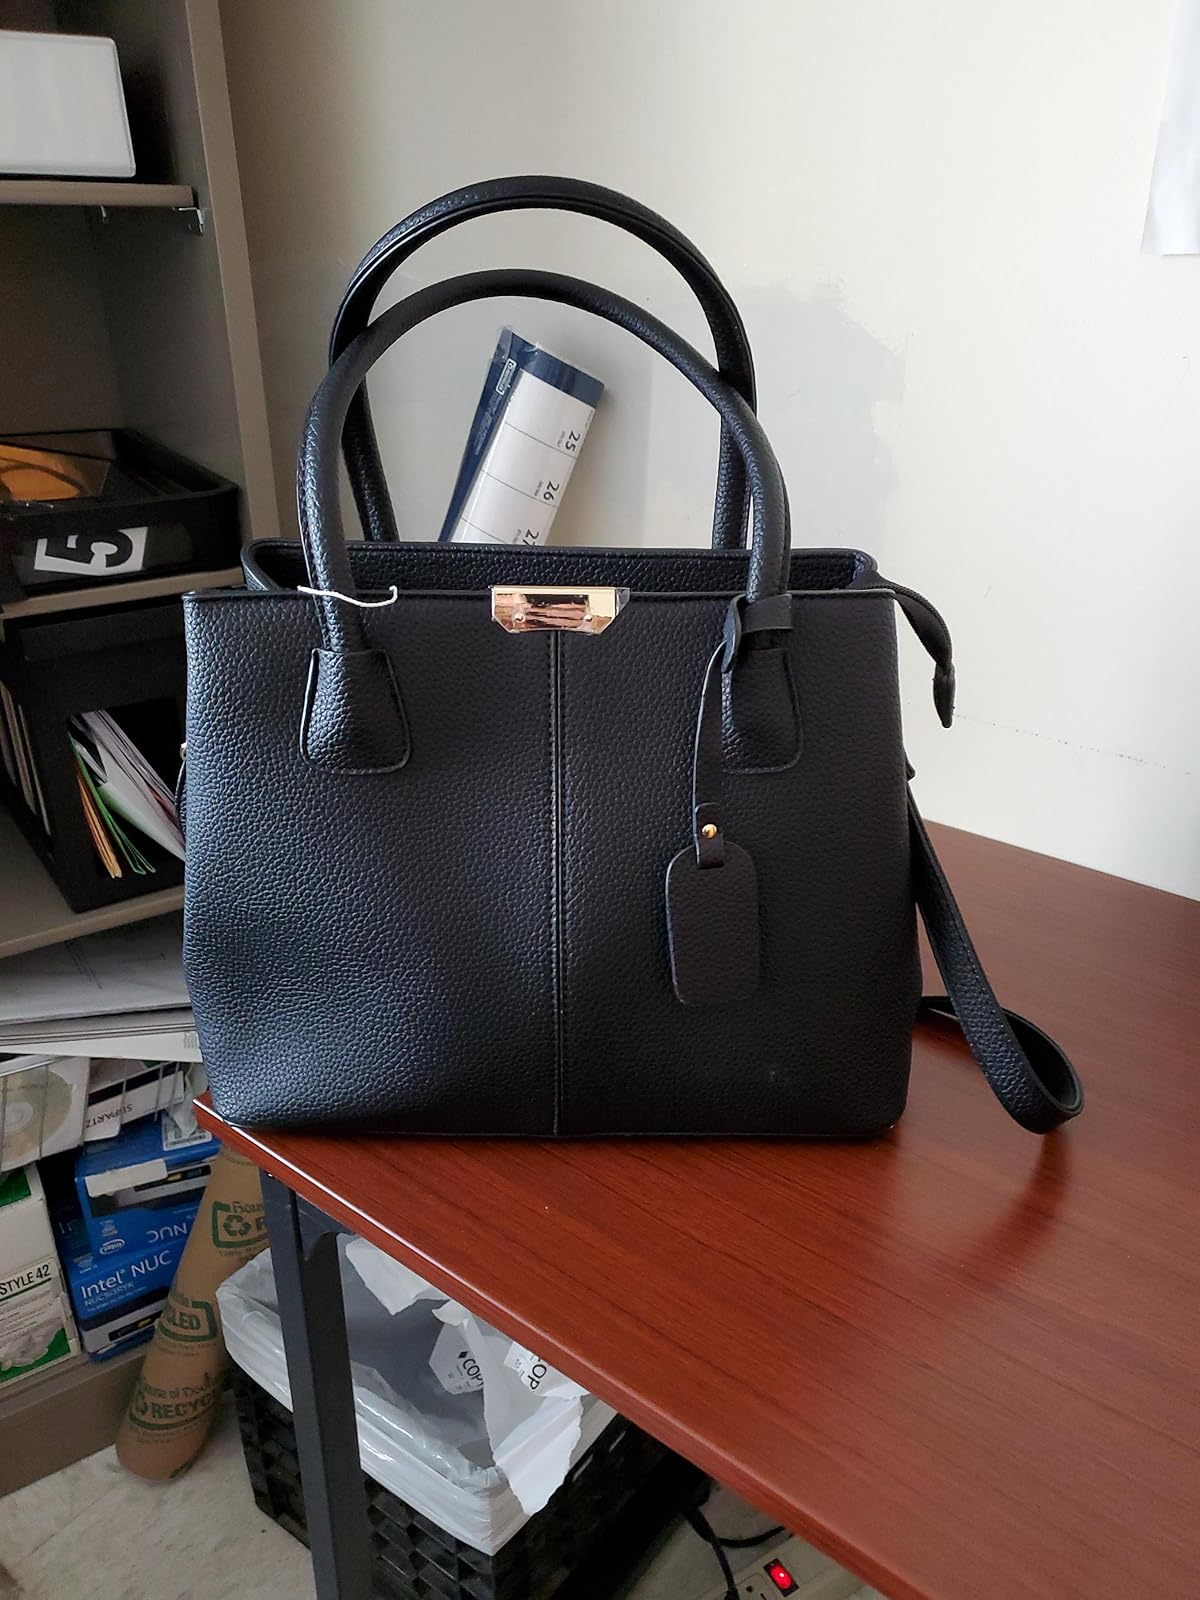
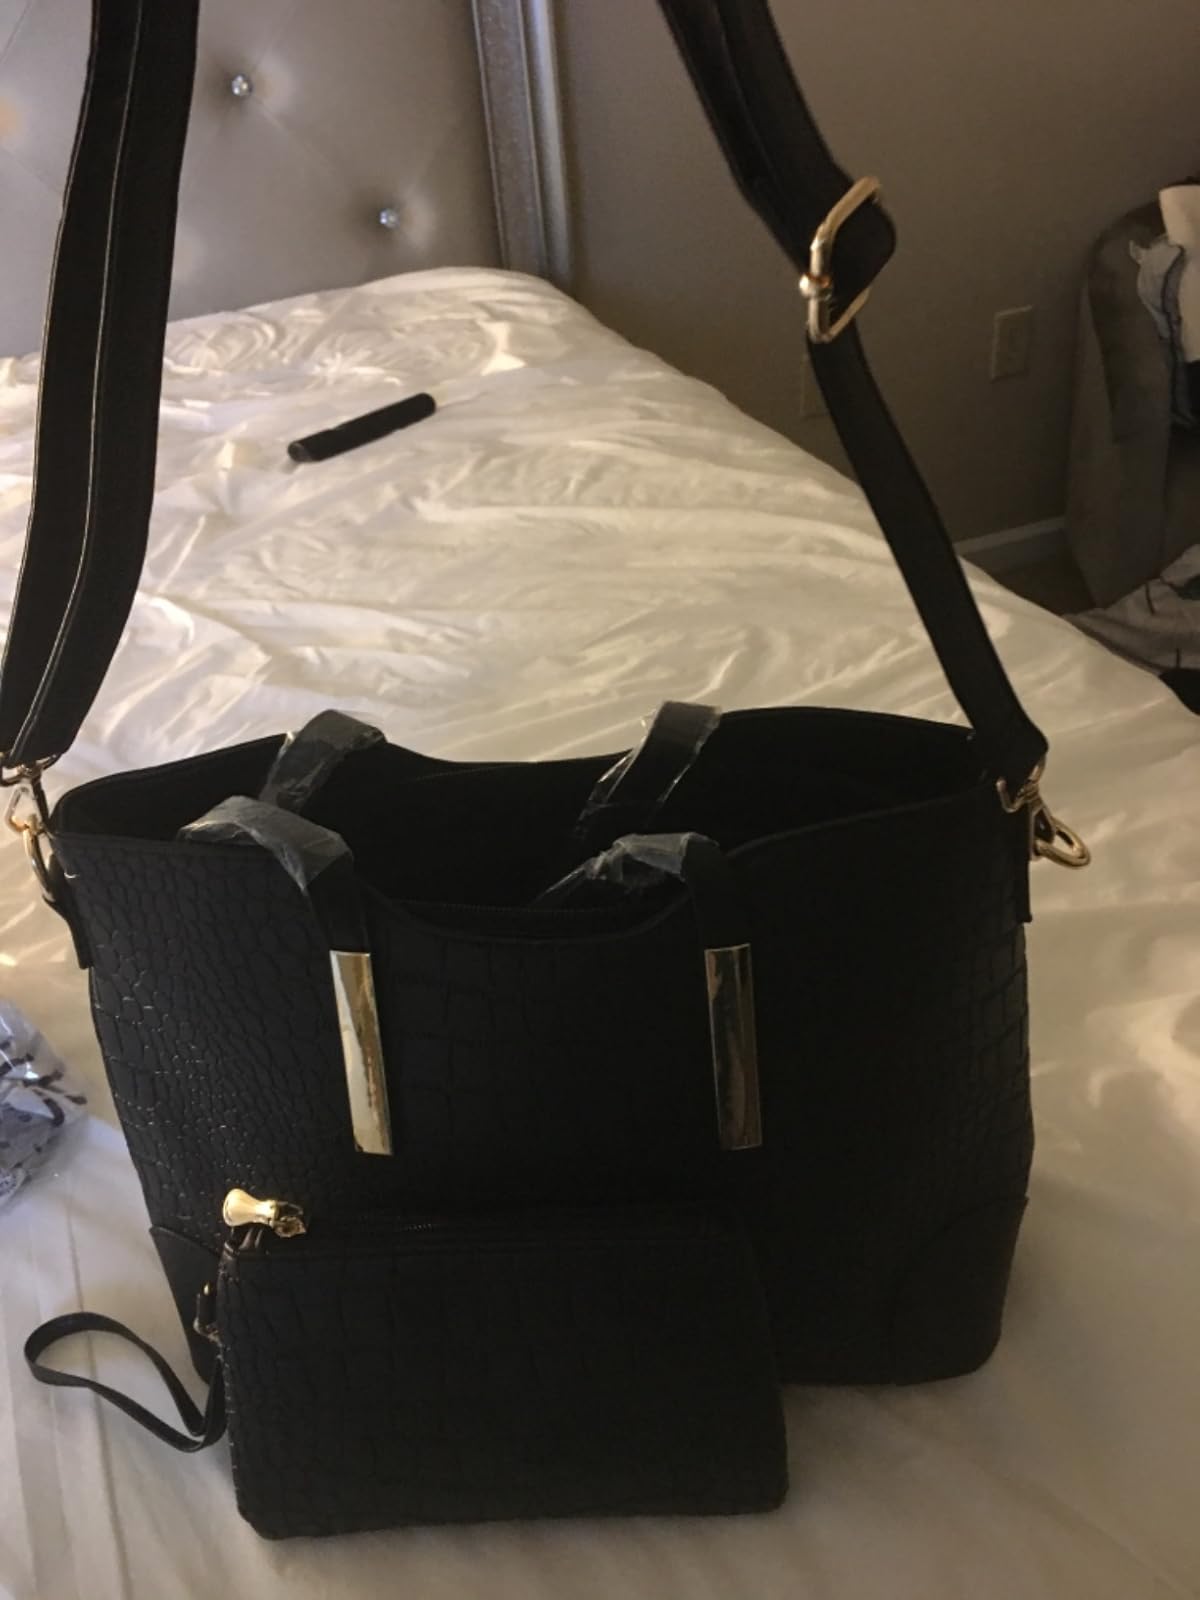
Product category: accessories_handbag
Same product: no